Sinjar Mountains

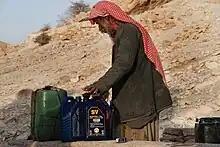
A Yazidi shepherd on Mount Sinjar

The Sinjar mountains already appear in the records from second and third millennium BCE under the name Saggar, which was also applied to a deity associated with the same area. In that period, the range was viewed as a source of basalt, as well as various nuts, especially pistachios, as evidenced by texts from Mari and Mesopotamia.